Diamond Horseshoe

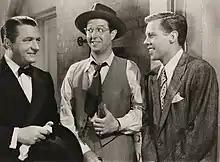
three men in suits standing in from of a brick wall.

Joe Davis Sr. performs in a big nightclub called Billy Rose's Diamond Horseshoe in the Paramount Hotel in Manhattan. He is visited by his son Joe Jr. who is a medical student. Joe Jr. tells his father that he wants to be in show business, much to his father's disapproval. Nevertheless, Joe Sr. gives his son a job at his club where Joe Jr. then becomes smitten with Bonnie Collins, the club's headlining act.